Beyul

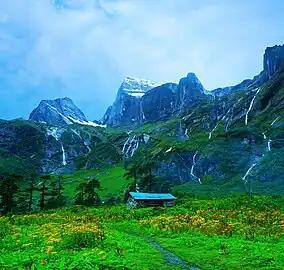
Nghe-Beyul at Barun Valley.

Beyul are often understood to embody dharmapala and lords of the land, which are associated with geographic features such as mountains, trees, rocks, and water sources. Pilgrims make ritual offerings to these beings to appease their wrathful nature, and to renew the symbolic unity that people share with them. It has been argued that this attitude indicates a sustainable approach toward land stewardship.